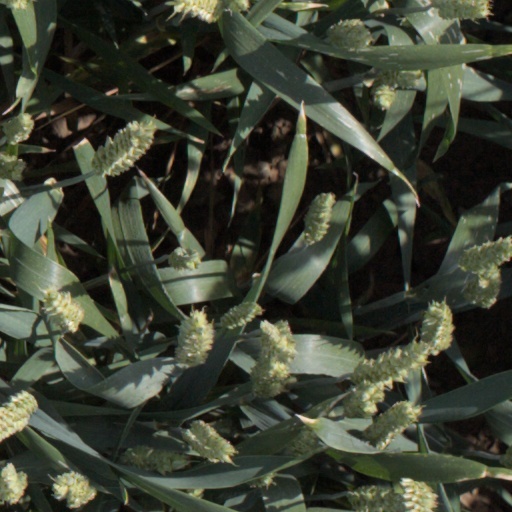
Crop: wheat